Christopher Strachey

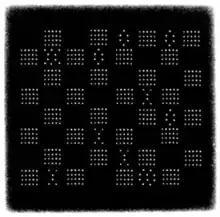
"Checkers" on a storage CRT, 1952

In January 1951, a friend introduced him to Mike Woodger of the National Physical Laboratory (NPL). The lab had successfully built a reduced version of Alan Turing's Automatic Computing Engine (ACE) the concept of which dated from 1945: the Pilot ACE. In his spare time, Strachey developed a checkers video game in May 1951. This may have been the first video game. The game completely exhausted the Pilot ACE's memory. The draughts program failed due to program errors when it first ran at NPL on 30 July 1951. When Strachey heard about the Manchester Mark 1, which had a much bigger memory, he asked his former fellow-student Alan Turing for the manual and transcribed his program into the operation codes of that machine by around October 1951. By the summer of 1952, the program could "play a complete game of Draughts at a reasonable speed". While he did not give this game a name, Noah Wardrip-Fruin named it "M. U. C. Draughts."